List of diplomatic missions of New Zealand

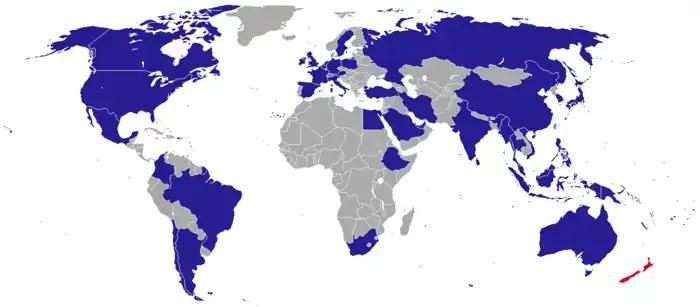
Countries hosting New Zealand diplomatic missions

This is a list of diplomatic missions of New Zealand. New Zealand's Ministry of Foreign Affairs and Trade (NZMFAT) is responsible for nearly fifty embassies and consulates globally. The country is particularly active in the South Pacific, as well as in Asia and South America where it is expanding its commercial reach.